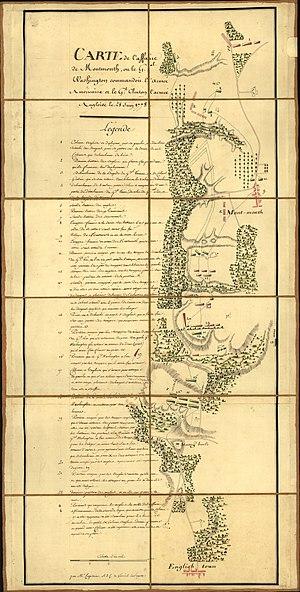
Gilbert du Motier, marquis de La Fayette, dit « La Fayette », né le 6 septembre 1757 au château de Chavaniac, paroisse de Saint-Georges-d'Aurac et mort le 20 mai 1834 à Paris, est un noble d'orientation libérale, officier et homme politique français et américain.
6 juin : la province du Banat de Temesvár est dissoute, puis réincorporé par Joseph II à la monarchie hongroise. Le servage est introduit et la condition paysanne s’aggrave.
Cette page concerne des événements d'actualité qui se sont produits durant l'année 1778 du calendrier grégorien aux États-Unis.